Jamaica High School

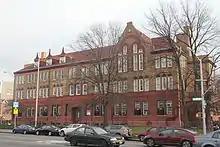
Former building on Hillside Ave., completed 1897

The first permanent location of Jamaica High School, opened in 1897, is located at 162-02 Hillside Avenue, on the south side of Hillside Avenue between 162nd and 163rd Streets, near Jamaica Center. The building was designed by William Tubby, a well-known Brooklyn architect, in the Dutch Revival style. The Dutch Revival style was chosen as a nod to the roots of Jamaica and all of New York City as Dutch colonies.